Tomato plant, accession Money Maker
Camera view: tilt-top (135 deg); turntable rotation: 240 degrees
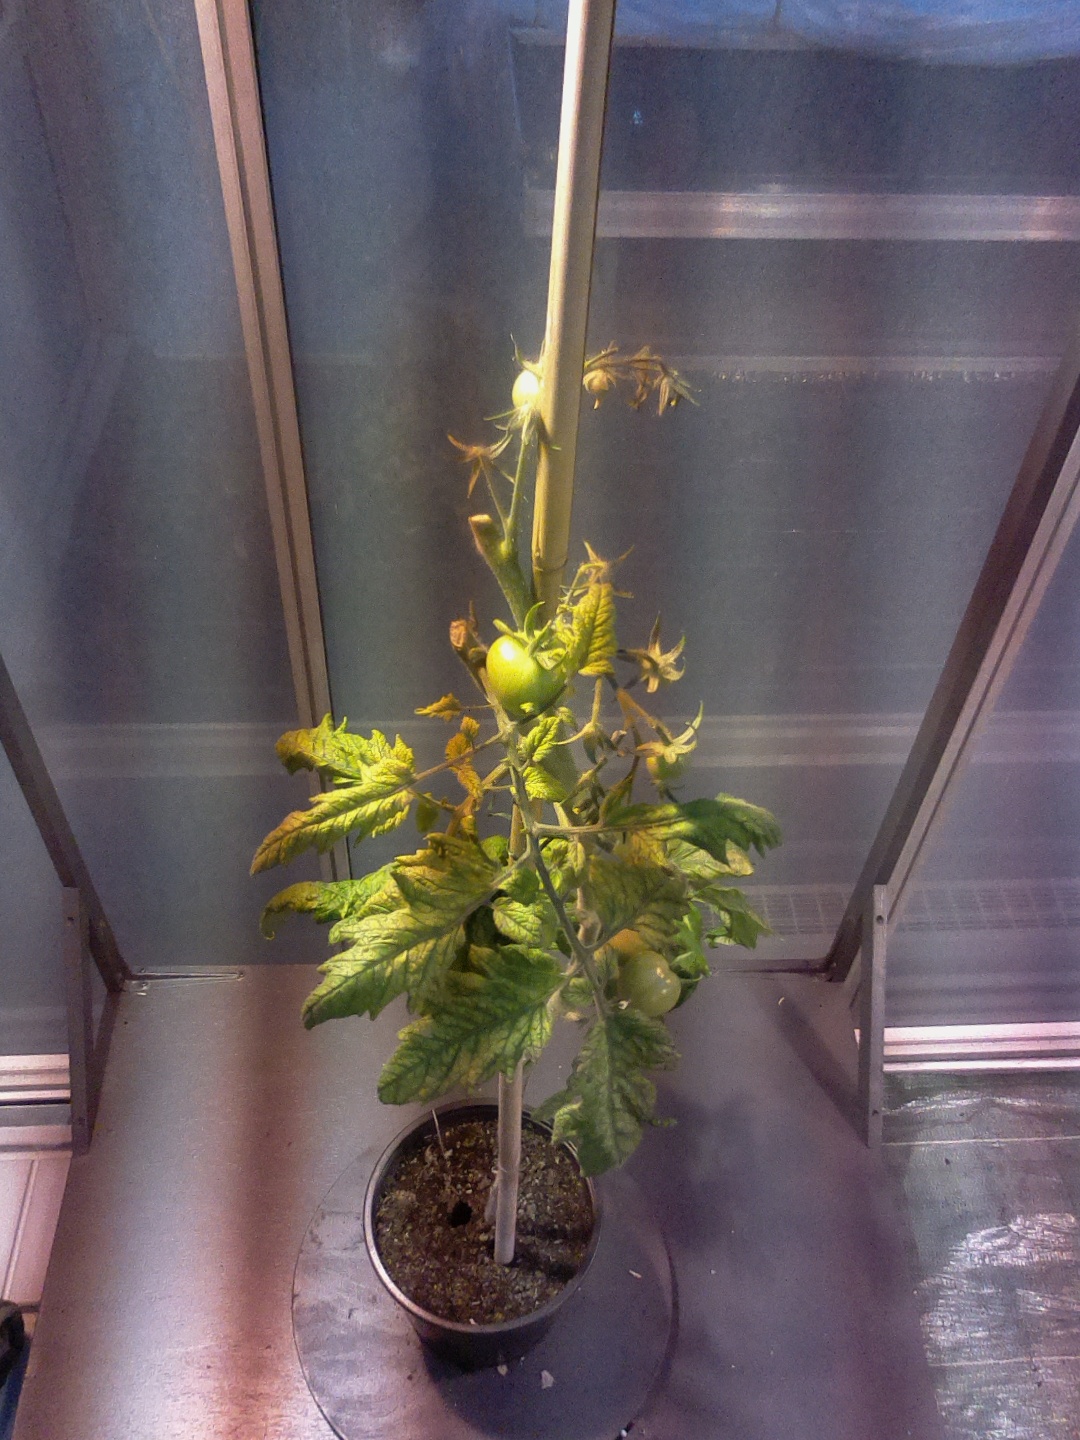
BBCH growth stage 77: 70%-80% of final fruit size